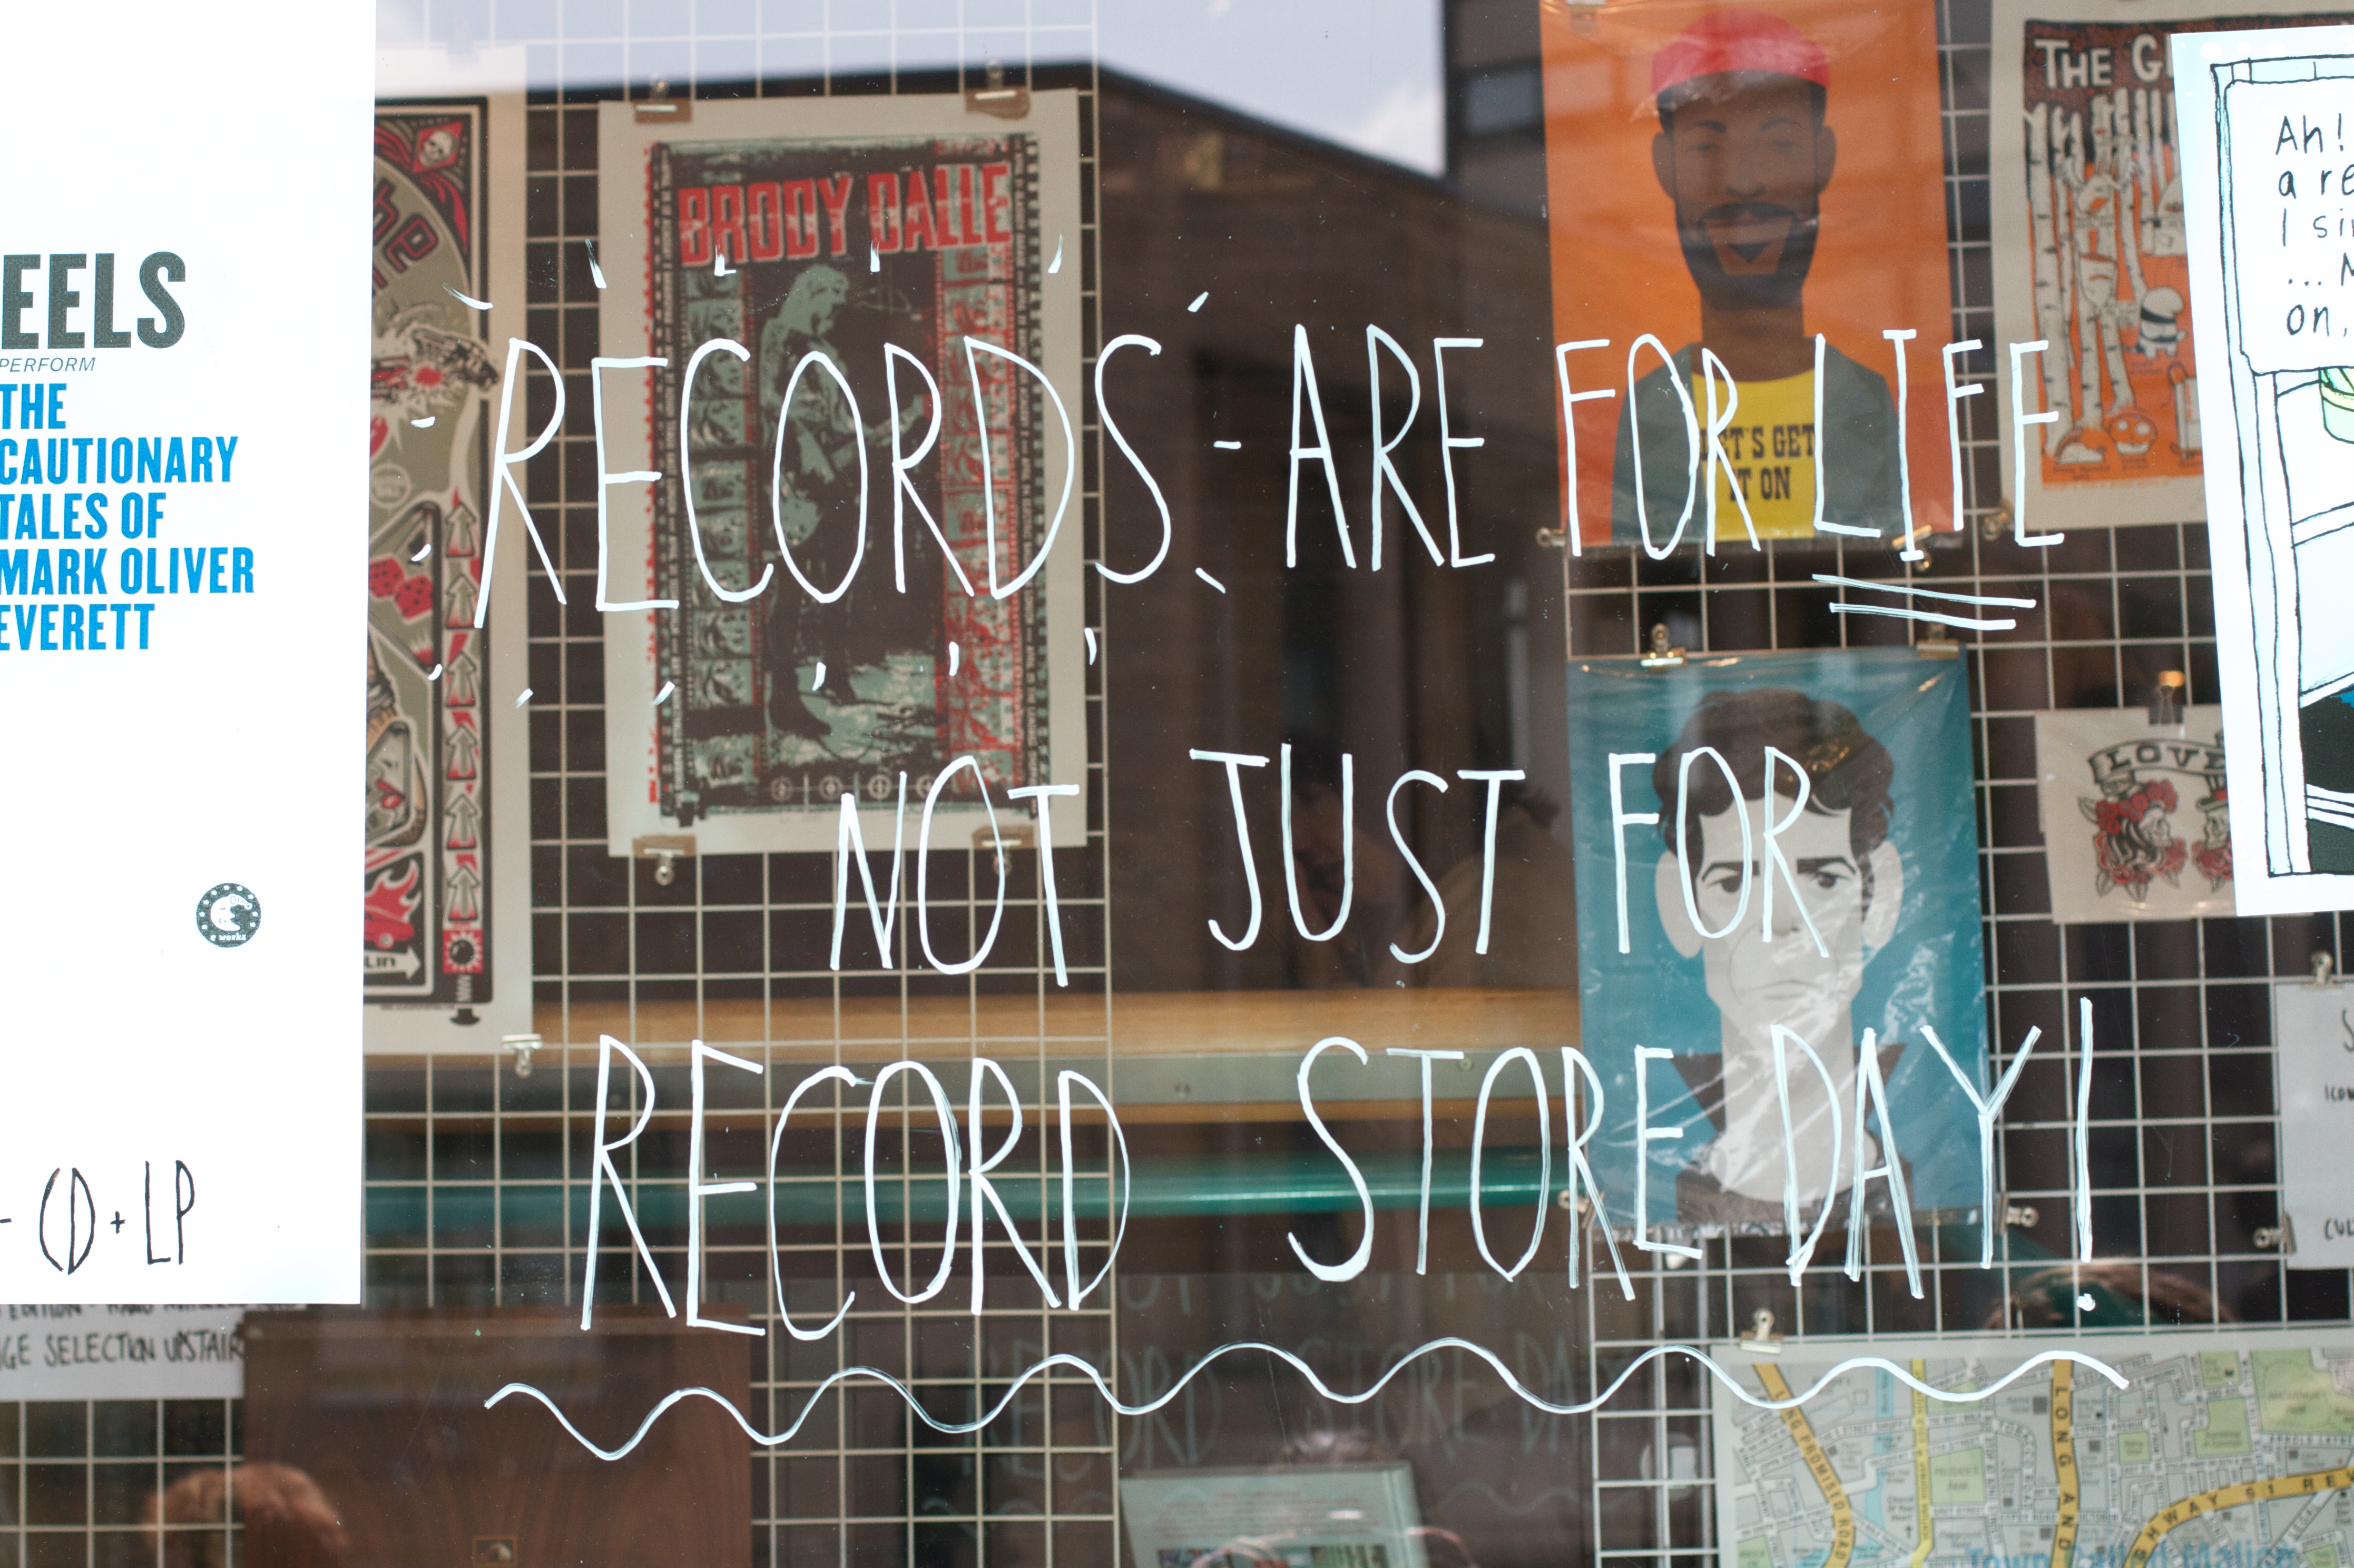
wall, facade, art, design, mural